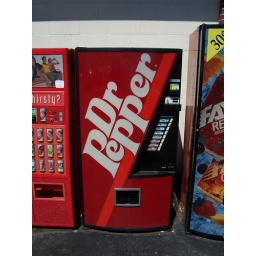
A neat old Dr. Pepper vending machine by a building in Greenville, Ohio.